Calvary at Plougonven

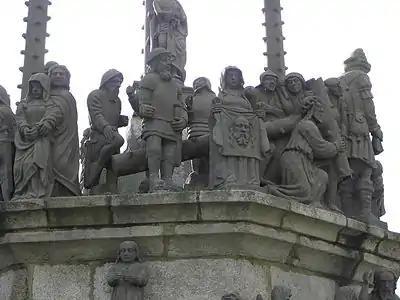
A closer view of the scene depicting Christ carrying the cross. John is supporting Mary, his right hand on her shoulder, then Jesus struggles to carry the cross helped by Simon of Cyrene surrounded by several soldiers. One soldier at the base of the cross rests his knee on the cross, no doubt to make it heavier. In the centre of this group, St Veronica holds up her veil that now carries Jesus' image. All the faces of the participants in the carrying of the cross scene were carved by Bastien Prigent.

On the upper platform, the subject dealt with is Christ carrying the cross, the composition including Jesus bending under the weight of the cross and accompanied by three Roman soldiers, Simon of Cyrene helping and holding a rope, St Veronica with her veil, another soldier, the Virgin Mary distraught and in tears, supported by John the Evangelist. To the right of the scene depicting Jesus carrying the cross is the "mise au tombeau"; Jesus being prepared for burial. On the lower corniche of the north west facing side, we commence with Jesus in discussion with the lawyers, John the Baptist baptizing Jesus (he wears an animal skin) whilst an angel holds Jesus' robe, Satan presenting bread to Jesus in the "temptation" scene and finally Jesus praying in Gethsemane with John the Evangelist asleep at his side.